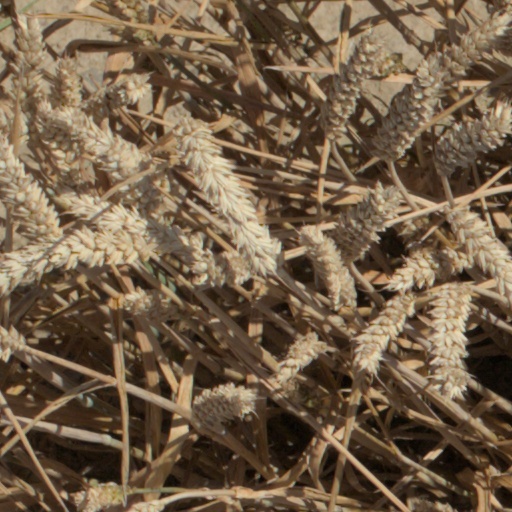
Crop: wheat